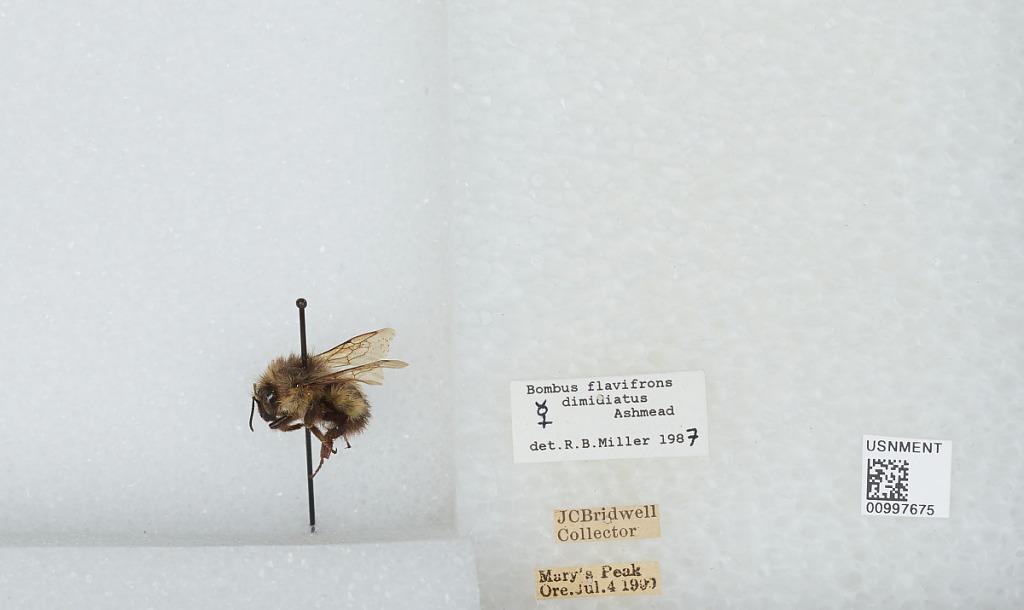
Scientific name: Bombus (Pyrobombus) flavifrons Cresson
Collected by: J. Bridwell
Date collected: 1909-7-4
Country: United States
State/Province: Oregon
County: Benton
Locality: Marys Peak
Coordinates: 44.5044, -123.552
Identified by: Miller, R. B.